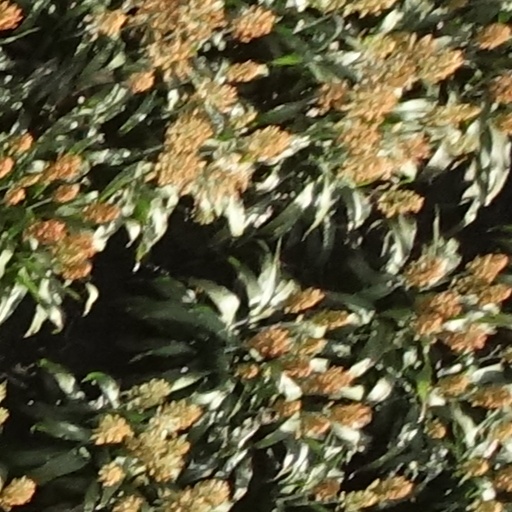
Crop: sorghum